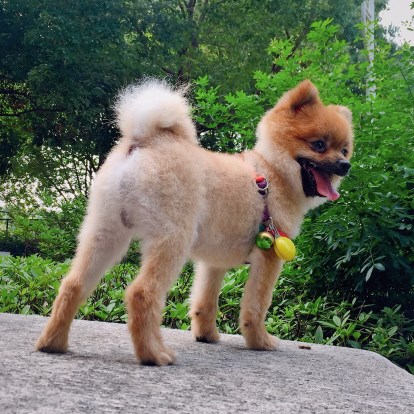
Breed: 1936-n000005-Pomeranian